Gims

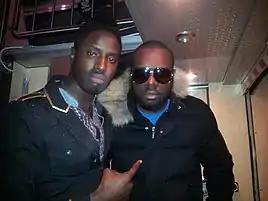

In parallel with the announcement of his "Warano Tour", Gims published videos via social networks with extracts of songs that turned out to be those of his future album. In addition, he announced the release on 20 February 2016 of the seventh video of "This is not a clip" with Fuck Ramses which could not take place. Although announced for the month of March, the release of the album's first single, "Est-ce que tu m'aimes?" took place on 28 April on Skyrock. He also used the occasion to announce that the album will be divided into two parts: the Blue Pill, which was made up of urban pop songs, and the Red Pill, which is oriented towards rap. This concept was inspired by the movie "The Matrix". "Est-ce que tu m'aimes?" was part of the Blue Pill; the first single from The Red Pill, "Melynda Gates," was released later.